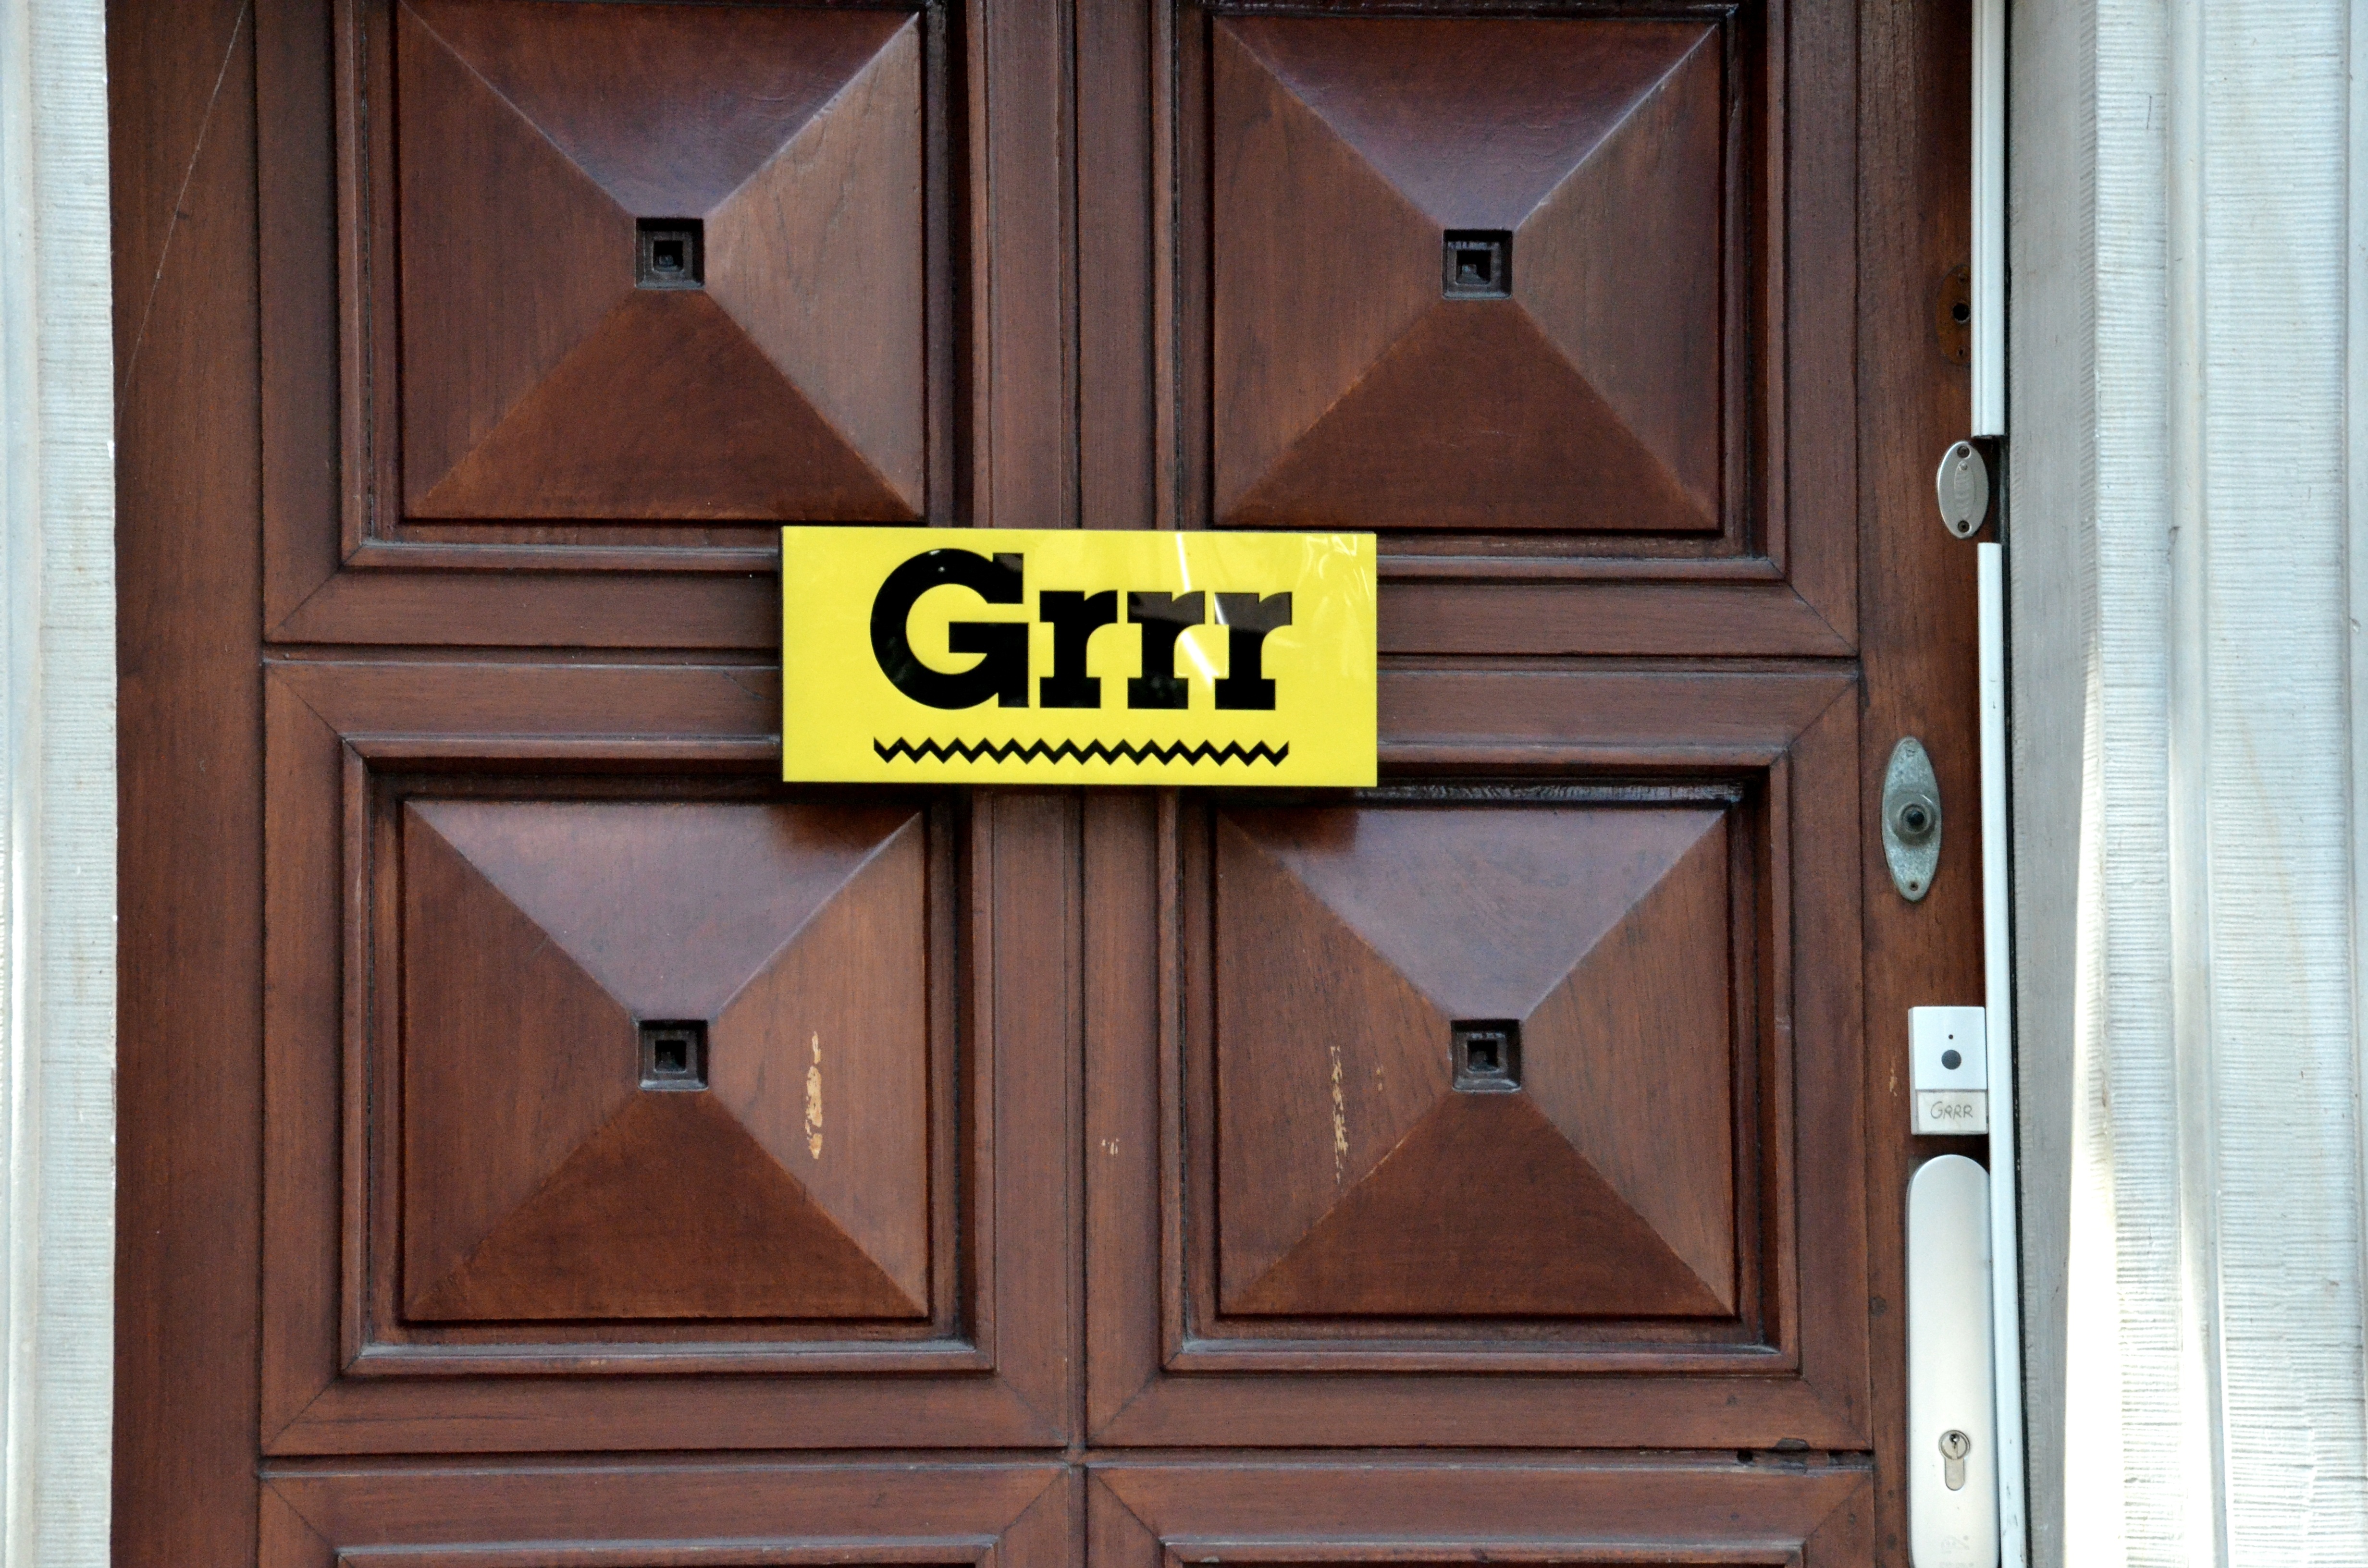
wood, house, window, old, home, facade, lighting, door, interior design, message, funny, entry, trouble, emoticon, door sign, window covering, sash window, grr